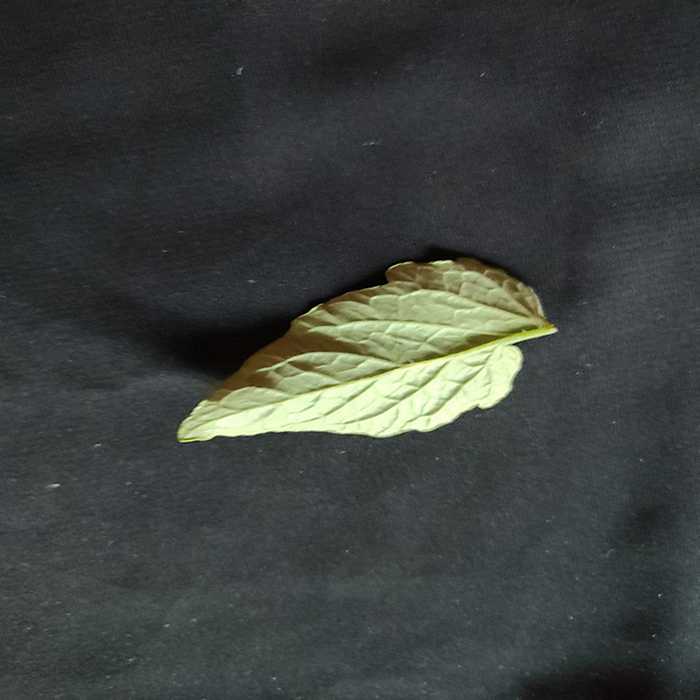
Plant: Tomato
Label: Tomato Fresh leaf